Anubhav (1986 film)

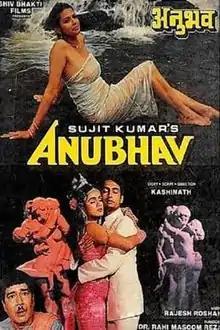

Anubhav is a 1986 Bollywood adult drama film starring Shekhar Suman, Padmini Kolhapure and Richa Sharma, directed by Kashinath. The movie did not get much reception on release, but the film is notable for steamy scenes between Shekhar Suman and Richa Sharma. The film also has light comedy scenes. Rakesh Roshan did a guest appearance in the movie. This film is the Hindi remake of 1984 Kannada film "Anubhava", in which Kashinath, director of the Hindi version, played the lead role.